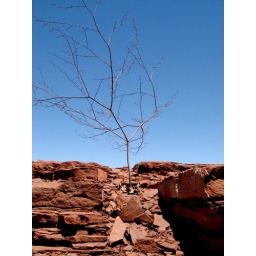
little tree over rock